Llantrisant, Anglesey

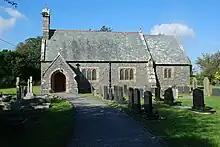
Eglwys Llantrisant

Llantrisant (Welsh for "Parish of the Three Saints") is a hamlet in Anglesey, Wales. It is in the community of Tref Alaw.